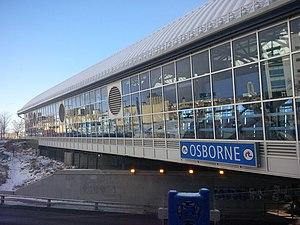
Station Osborne, partie du Transitway Sud-Ouest